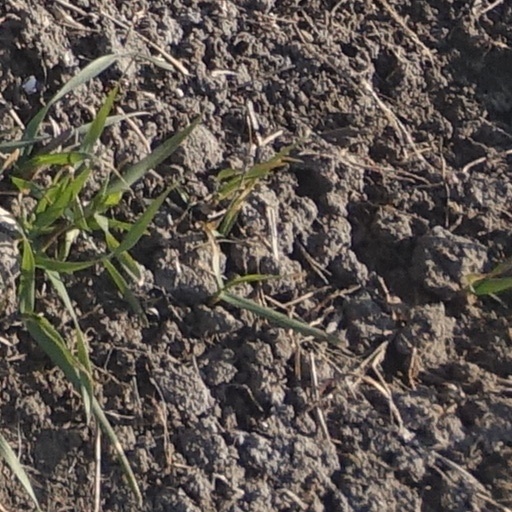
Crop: wheat